Martha Codman Karolik

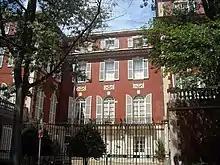
Codman-Davis House

In 1907, she commissioned her cousin Ogden Codman Jr. to build a private house in Washington, DC; it was later known as the Codman–Davis House. He took inspiration from the Château de Voisins, Louveciennes, Seine et Oise. She also commissioned him to build nearby supporting structures of stables and apartments, known as the Codman Carriage House and Stable.